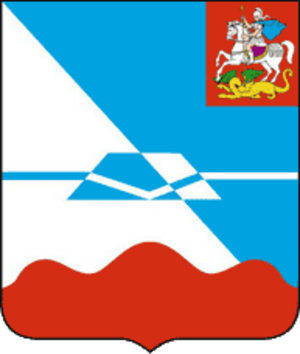
Krasnogorsk est une ville de l'oblast de Moscou, en Russie. Sa population s'élevait à 153 393 habitants en 2017.